James Wilson (Labour politician)

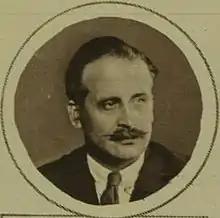
Wilson in 1921

James Wilson (24 August 1879 – 15 August 1943) was a Labour Party politician in the United Kingdom. He was member of parliament (MP) for Dudley from 1921 to 1922, and for Oldham from 1929 to 1931.